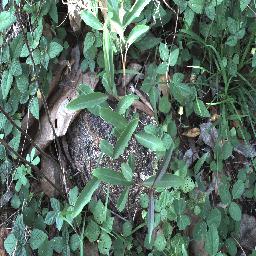
Label: rubber_vine